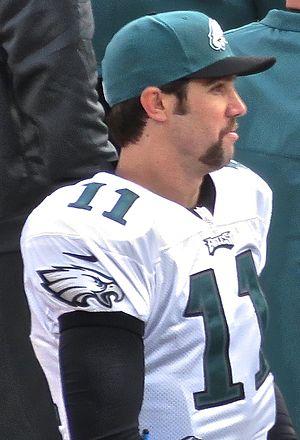
Trent Edwards, né le 30 octobre 1983 à Los Gatos, est un joueur américain de football américain évoluant au poste de quarterback.